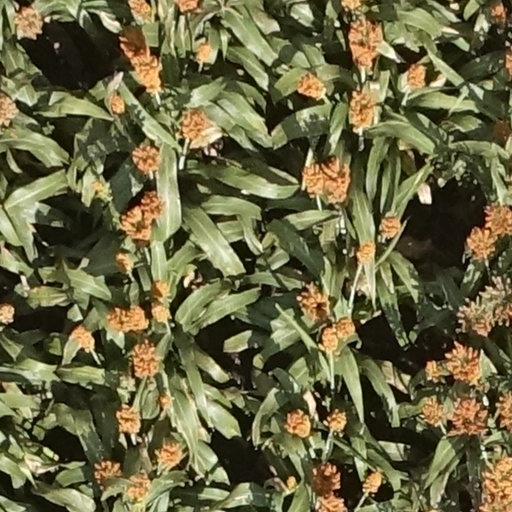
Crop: sorghum